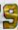
Number: 9